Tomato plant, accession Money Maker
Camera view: tilt-top (135 deg); turntable rotation: 150 degrees
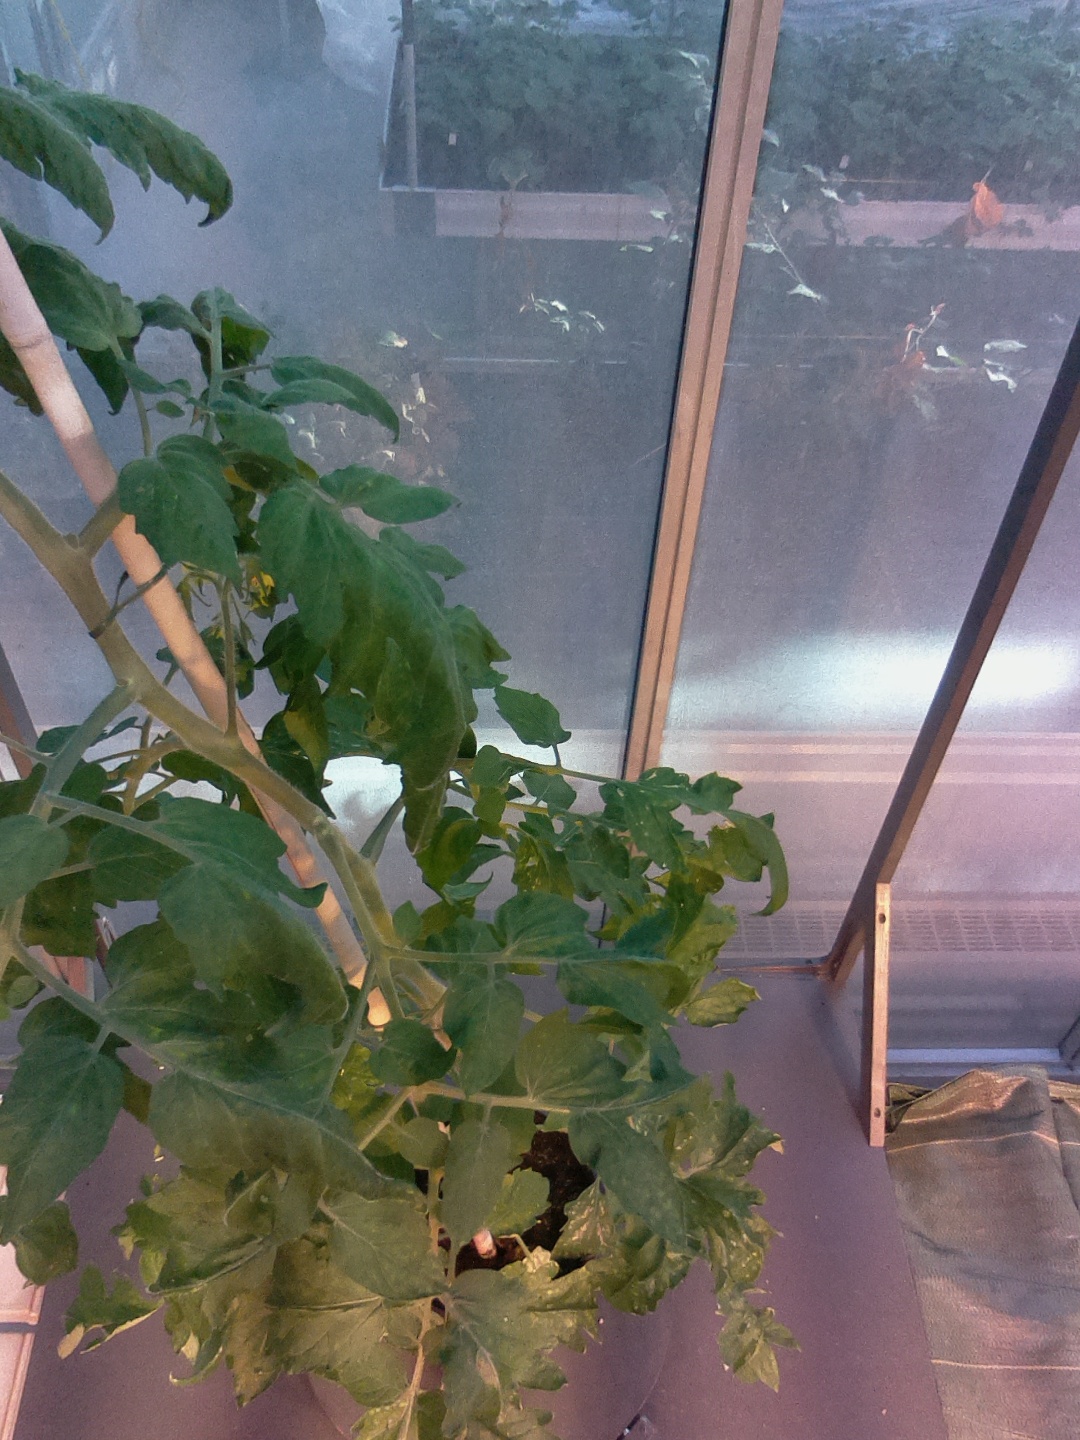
BBCH growth stage 67: Full flowering, 70%-80% of flowers open, more petals falling